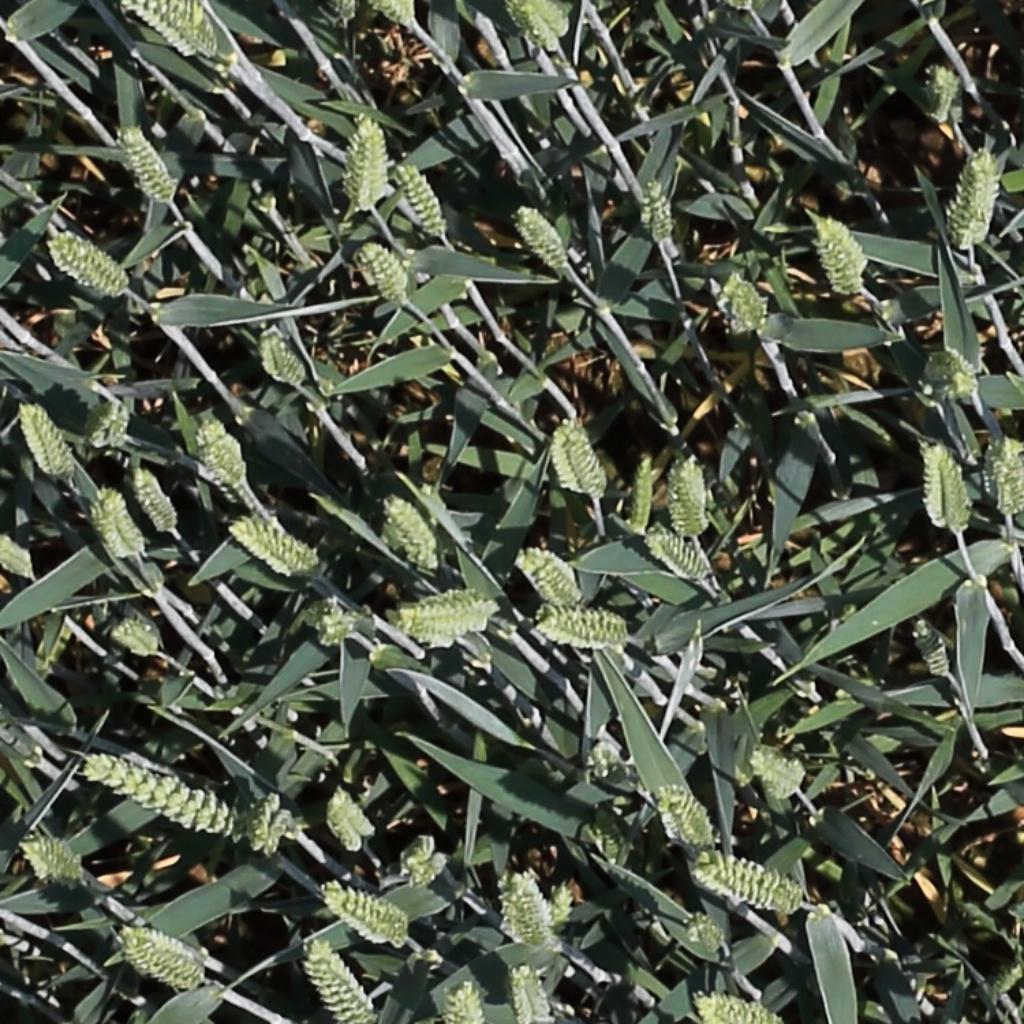
Country: Switzerland
Location: Usask
Wheat development stage: Filling